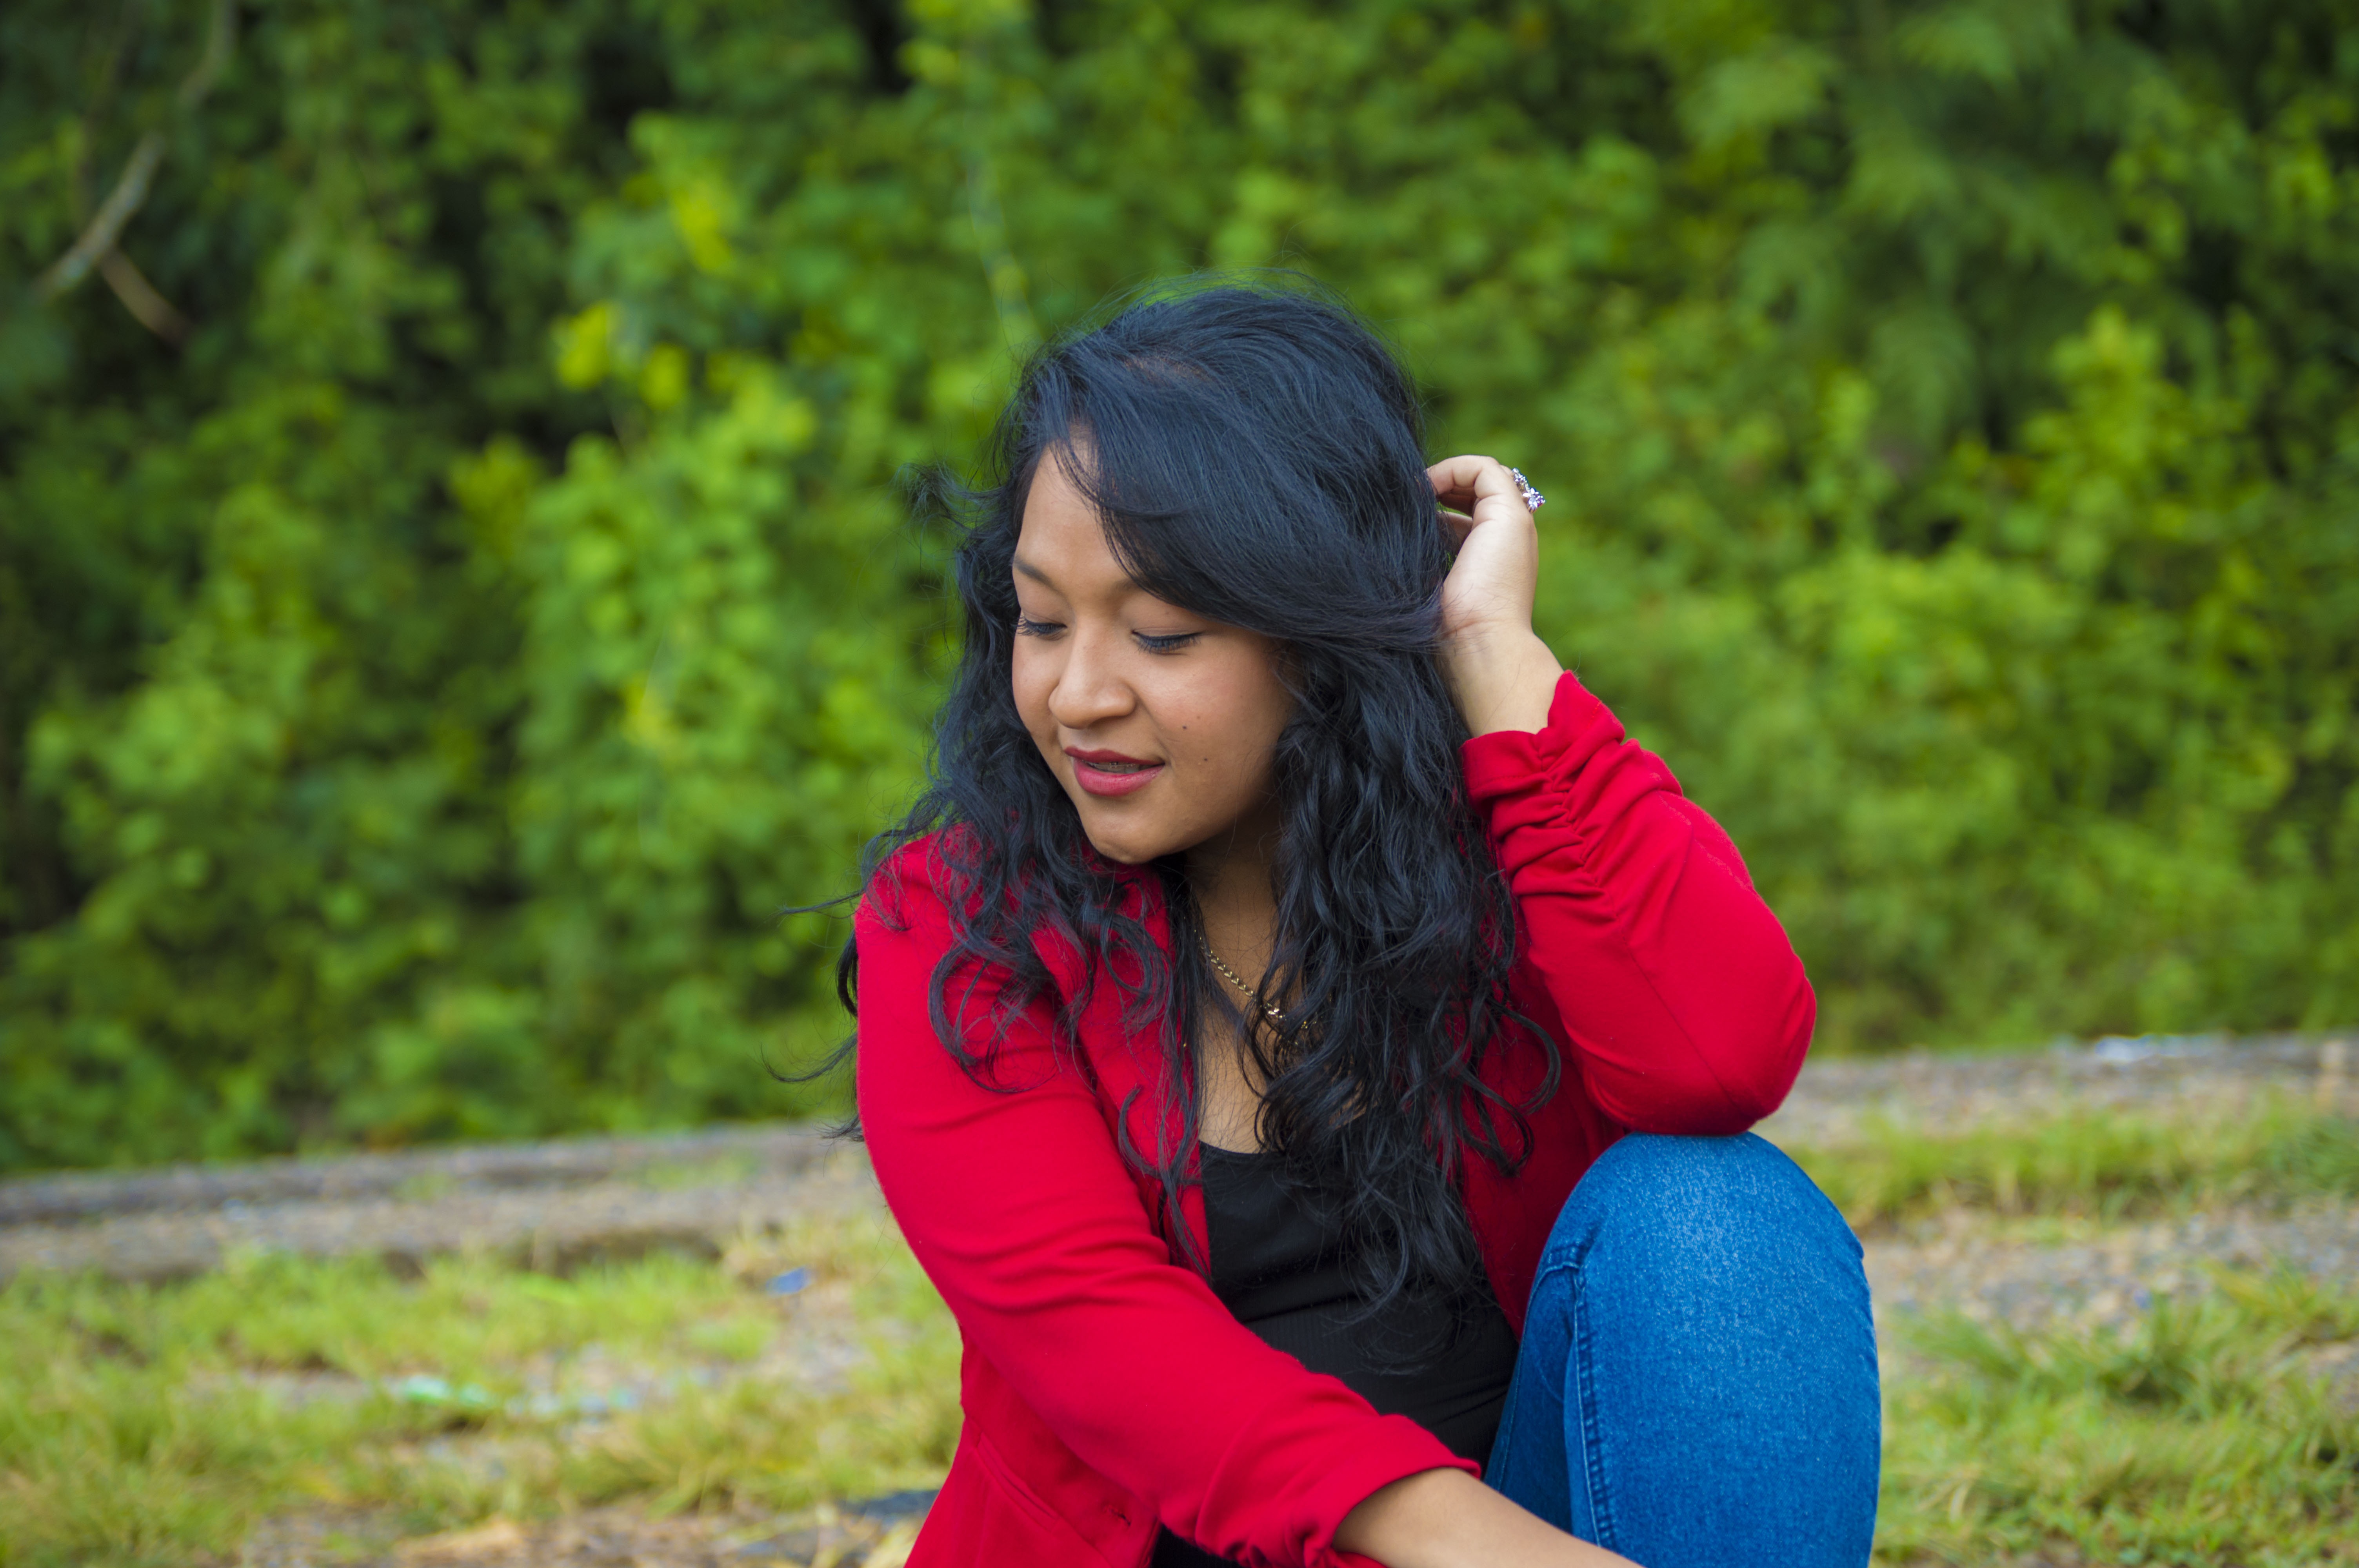
grass, person, people, girl, woman, photography, flower, thinking, portrait, young, autumn, think, facial expression, smile, posing, women, reflecting, beauty, emotion, bella, photo shoot, reflective look, brunette face, portrait photography